Jean-Baptiste Salme

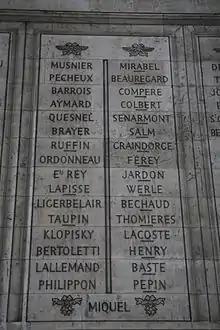
SALM is name 6 on Column 38.

On 9 July 1791 a law provided for the formation of volunteer battalions and Salme joined the 1st Battalion of the "Vosges" National Guard at Neufchâteau. Recognizing his former service as a dragoon, the old soldier who commanded the battalion made him a sergeant. Salme so enthusiastically participated in the training of the battalion while it was cantoned at Saverne that he was promoted to sous-lieutenant on 15 April 1792. He was married the next day to Jeanne Henriette Masse. War broke out on 20 April and the battalion was ordered to the front on 19 July. Salme was involved in operations around the Prussian siege of Longwy, being wounded at Rülzheim on 3 August 1792. The 1st "Vosges" Battalion was present at the capture of Speyer on 30 September when Adam Philippe, Comte de Custine's 24,000-man "Army of the Rhine" trapped 3,600 Imperial troops in a bend of the Rhine River. In the spring of 1793 the 1st "Vosges" was in Jean Nicolas Houchard's 1st Brigade of Joseph Victorin Nevinger's Left Wing near Bingen am Rhein. On 14 September 1793 Salme greatly distinguished himself in an action at Nothweiler in which he was wounded.